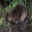
Label: beaver